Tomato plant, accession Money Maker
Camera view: vertical (180 deg); turntable rotation: 90 degrees
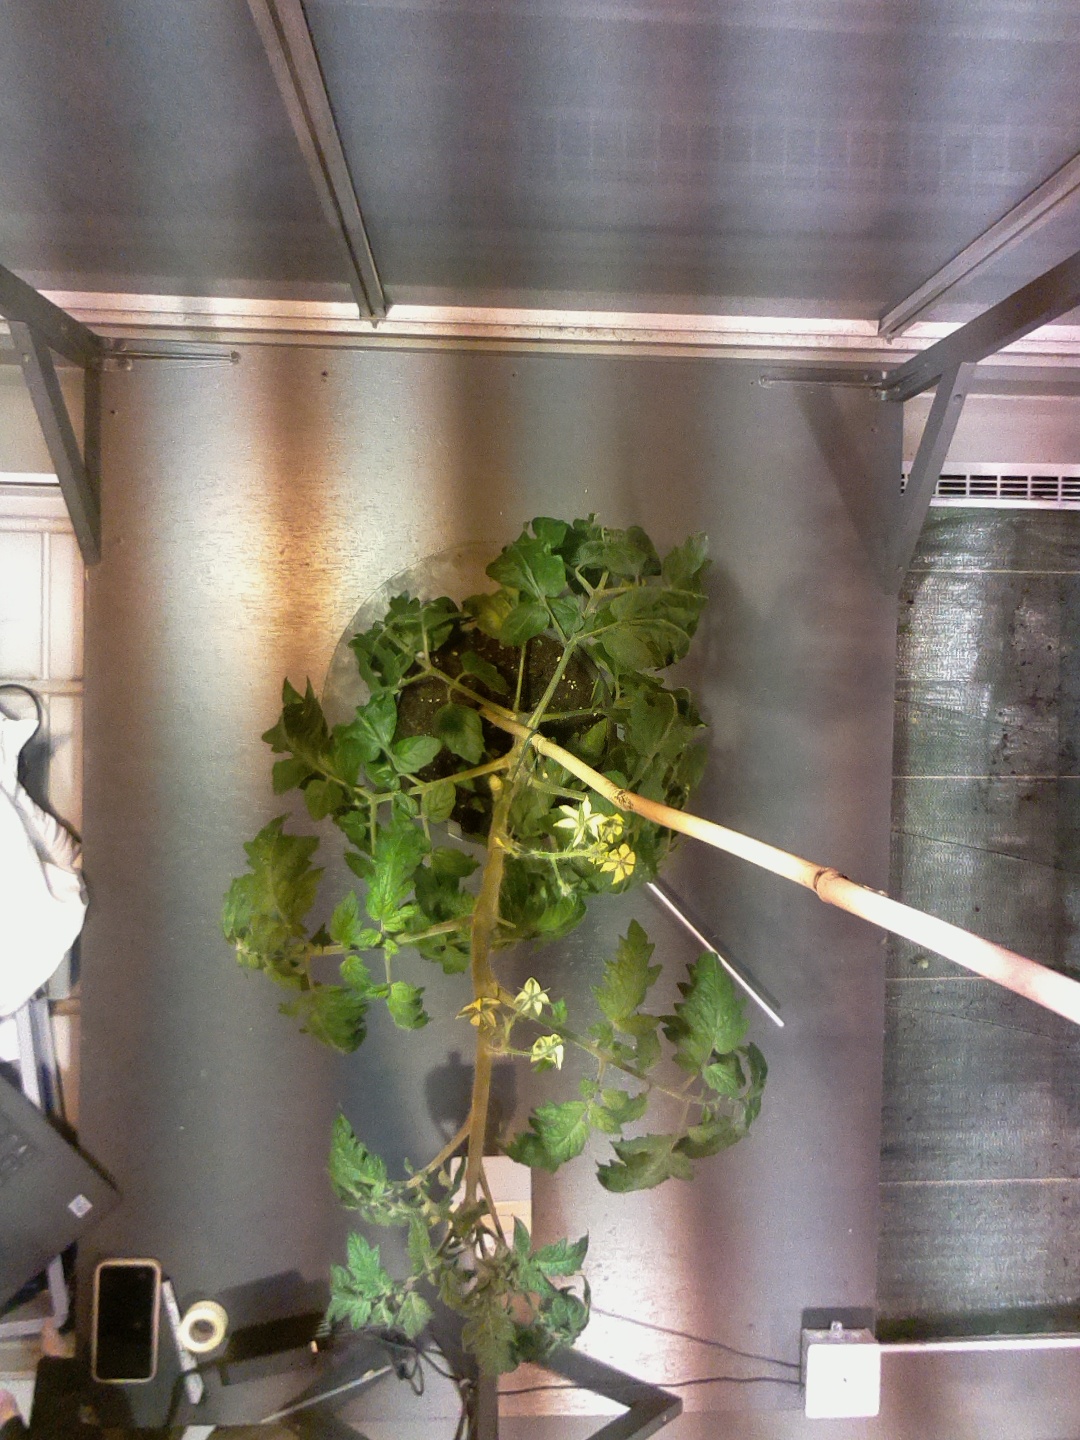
BBCH growth stage 67: Full flowering, 70%-80% of flowers open, more petals falling